Geography of Scotland

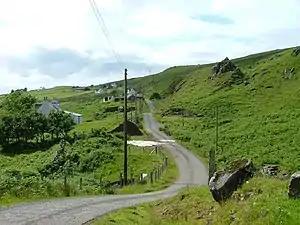
In northern and western areas, many people live in small crofting townships such as here on the Isle of Skye.

The climate of Scotland is temperate and very changeable, but rarely extreme. Scotland is warmed by the North Atlantic Drift and given the northerly location of the country, experiences much milder conditions than areas on similar latitudes, such as Labrador in Canada—where icebergs are a common feature in winter.